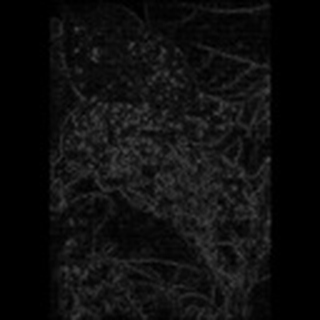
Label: cotton_aphids